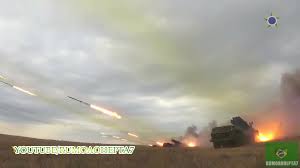
Label: Self Propelled Artillery